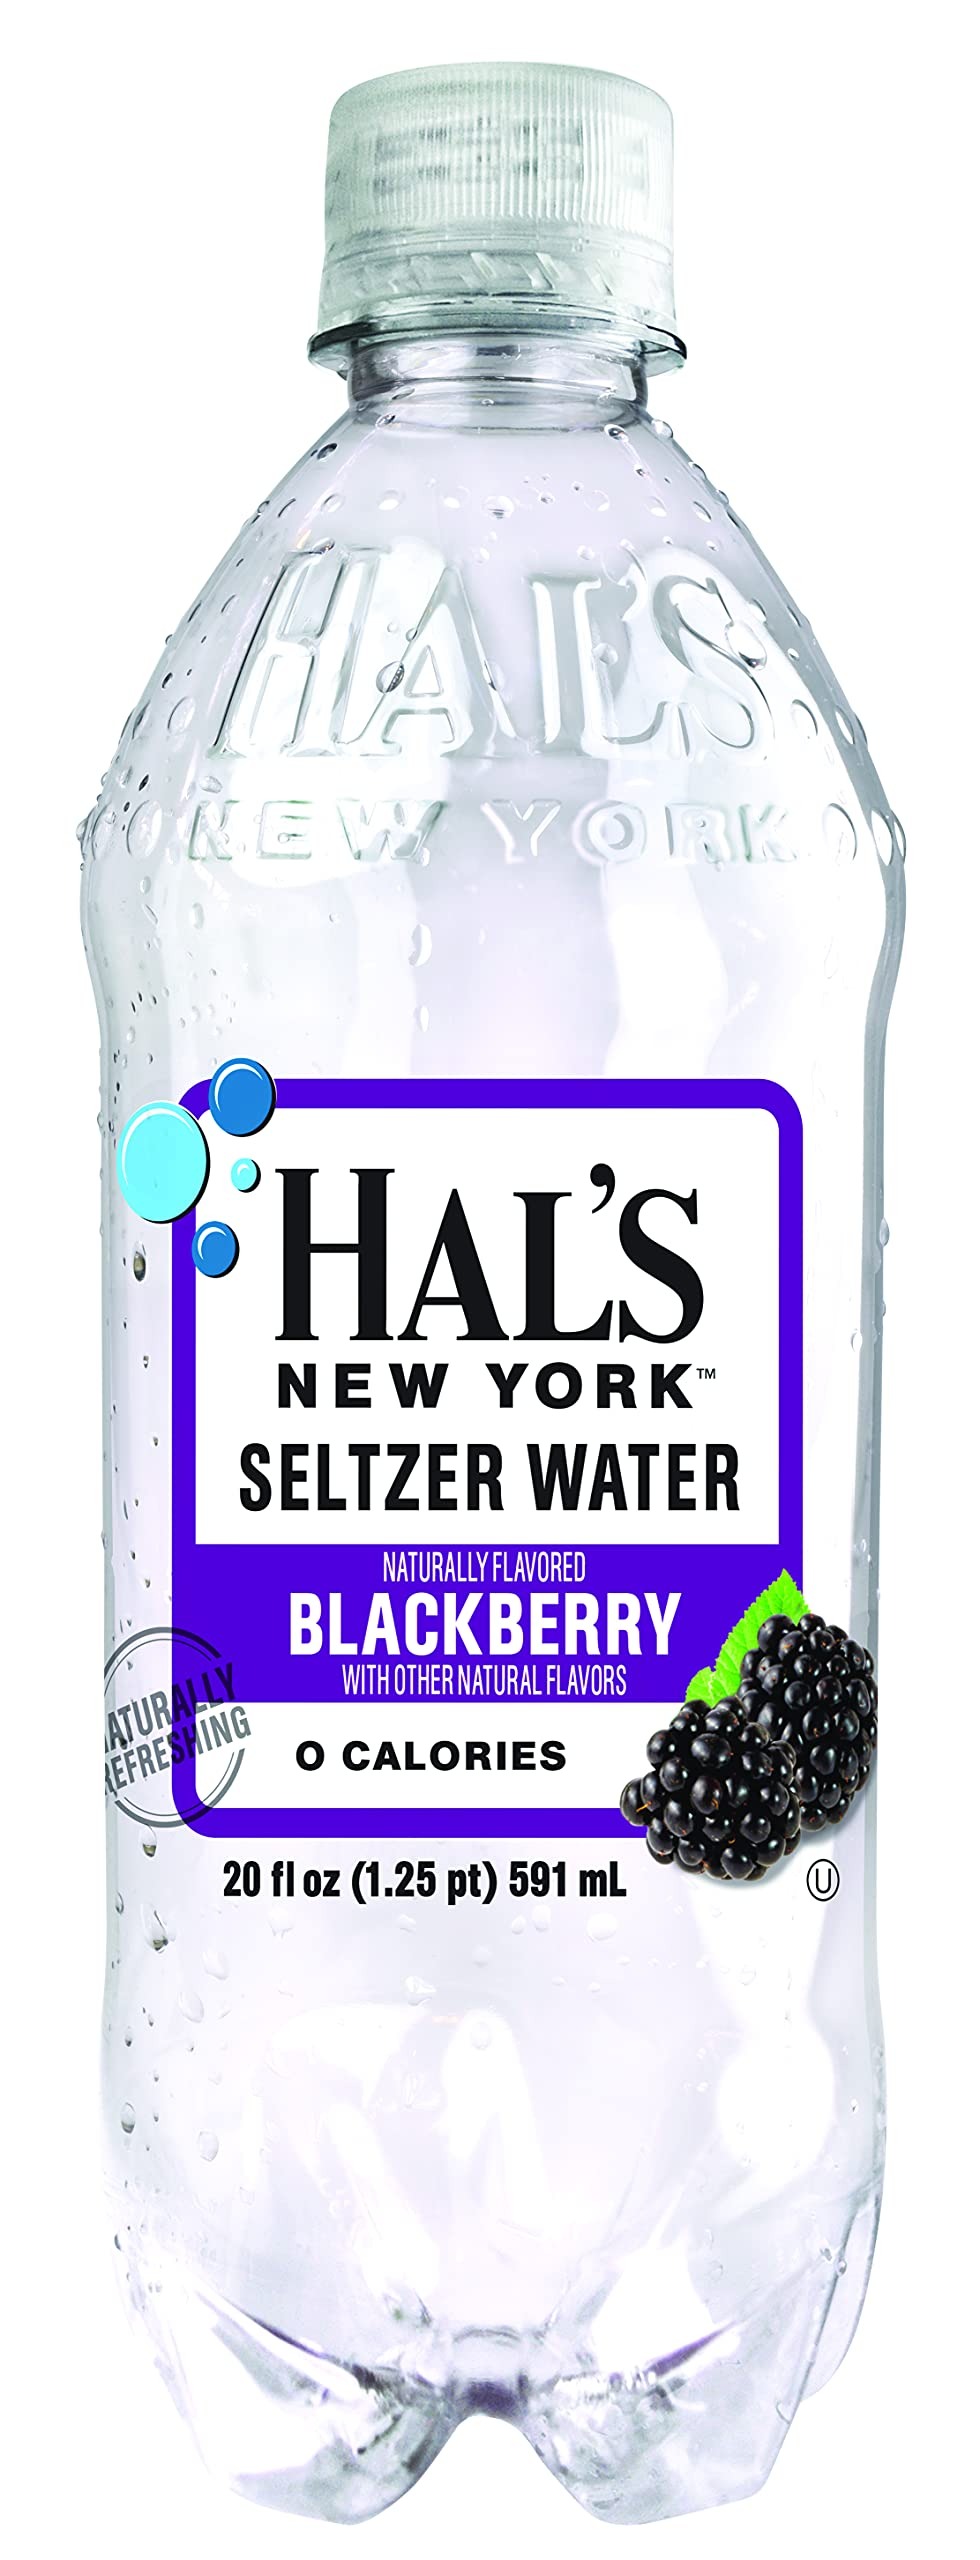
Item Name: Hal's New York Seltzer Carbonated Blackberry Flavored Sparkling Water, Zero Sugar, Zero Calorie, 20 Fl Oz (Pack of 24)
Bullet Point 1: FILTERED 5X BEFORE BOTTLING: Carbon Filtration, Cartridge filtration, Reverse Osmosis Filtration System, Polishing system, UV Treatment. All this results in 99.999% Pure Water.
Bullet Point 2: 0 CALORIES, 0 CARBS, 0 SUGAR: All of these things contribute to weight gain and obesity. Help yourself make a wise decision by drinking Hal’s to easily avoid Sugar, Carbs and Calories.
Bullet Point 3: NY BORN. NY MADE: Our production facility is only 15 miles away from the heart of New York City so you can feel good about the fact that our quality seltzer doesn’t have to make a long journey to reach the New Yorkers that love it.
Bullet Point 4: SODIUM FREE: Not all seltzers are created equal, which is why we think that creating a seltzer with no sodium is extremely important
Bullet Point 5: CERTIFIED KOSHER: Under the supervision of the Orthodox Union, our seltzer and production facility are certified Kosher and kept to the strictest of standards in order to uphold this certification.
Product Description: Hal's New York Seltzer Water is a no nonsense seltzer drink, made for New Yorkers, by New Yorkers. Quench your thirst and enjoy the effervescence of this straight up seltzer drink. Made with All natural spring water Hal's New York Seltzer leaves all the junk out. No calories, no sweeteners, no sodium....just great taste.
Value: 480.0
Unit: Fl Oz

Price: 39.99